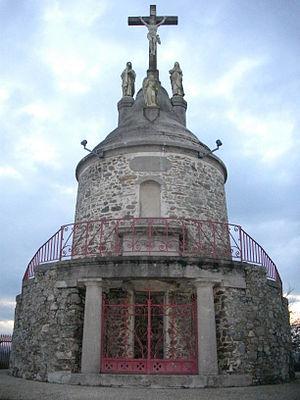
Calvaire du Mont-Juillet à Les Touches (Loire-Atlantique, France)
Le mont Juillet est un promontoire rocheux situé dans la commune des Touches en Loire-Atlantique. Il s'agit d'un site naturel aménagé. Le mont est occupé par un jardin public.